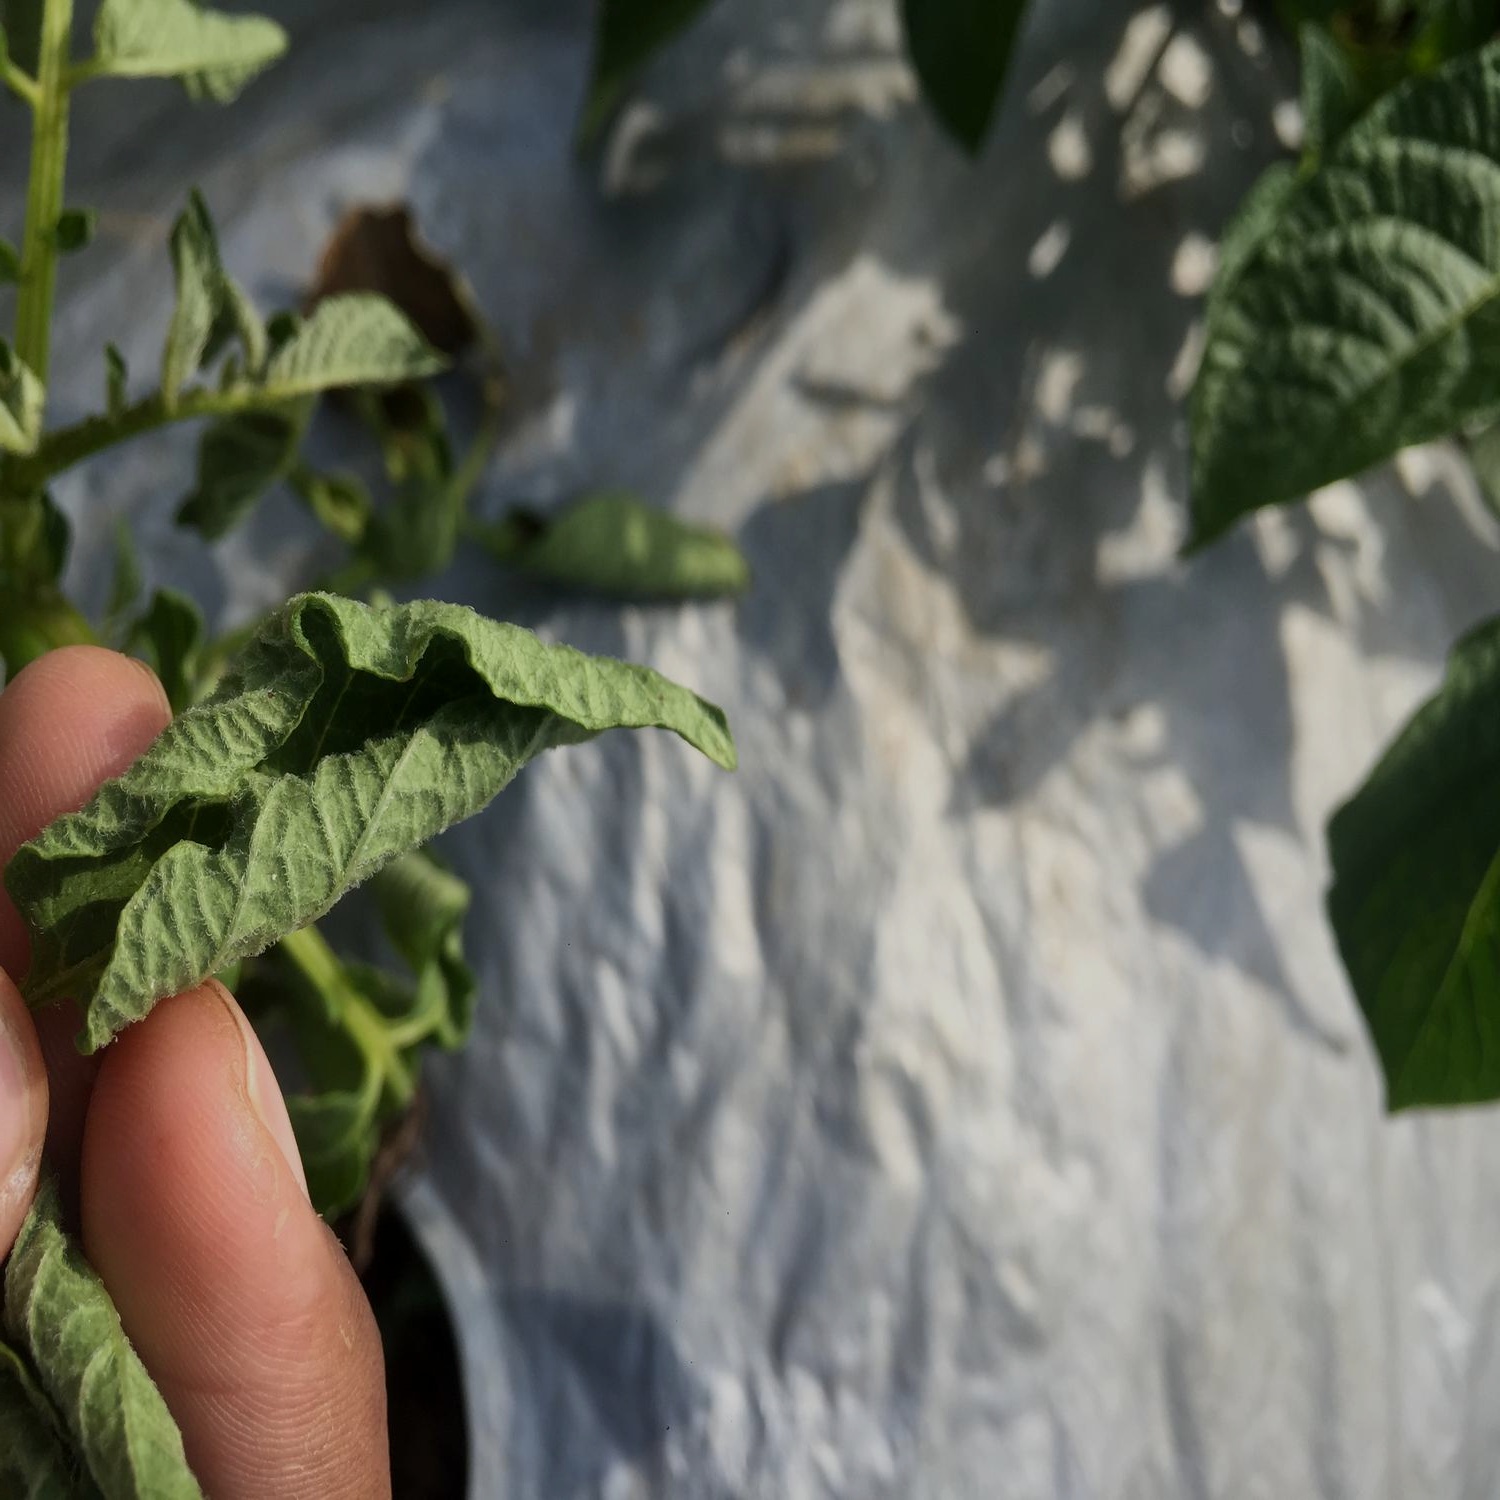
Etiqueta: Pudricion_Parda